Kowloon railway station (KCR)

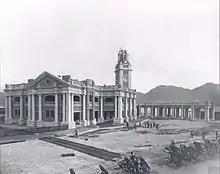
Kowloon station circa 1914

Kowloon station, colloquially Old Tsim Sha Tsui Terminal, located in Tsim Sha Tsui on the present site of the Hong Kong Cultural Centre, was the former southern terminus of the Kowloon–Canton Railway (KCR).